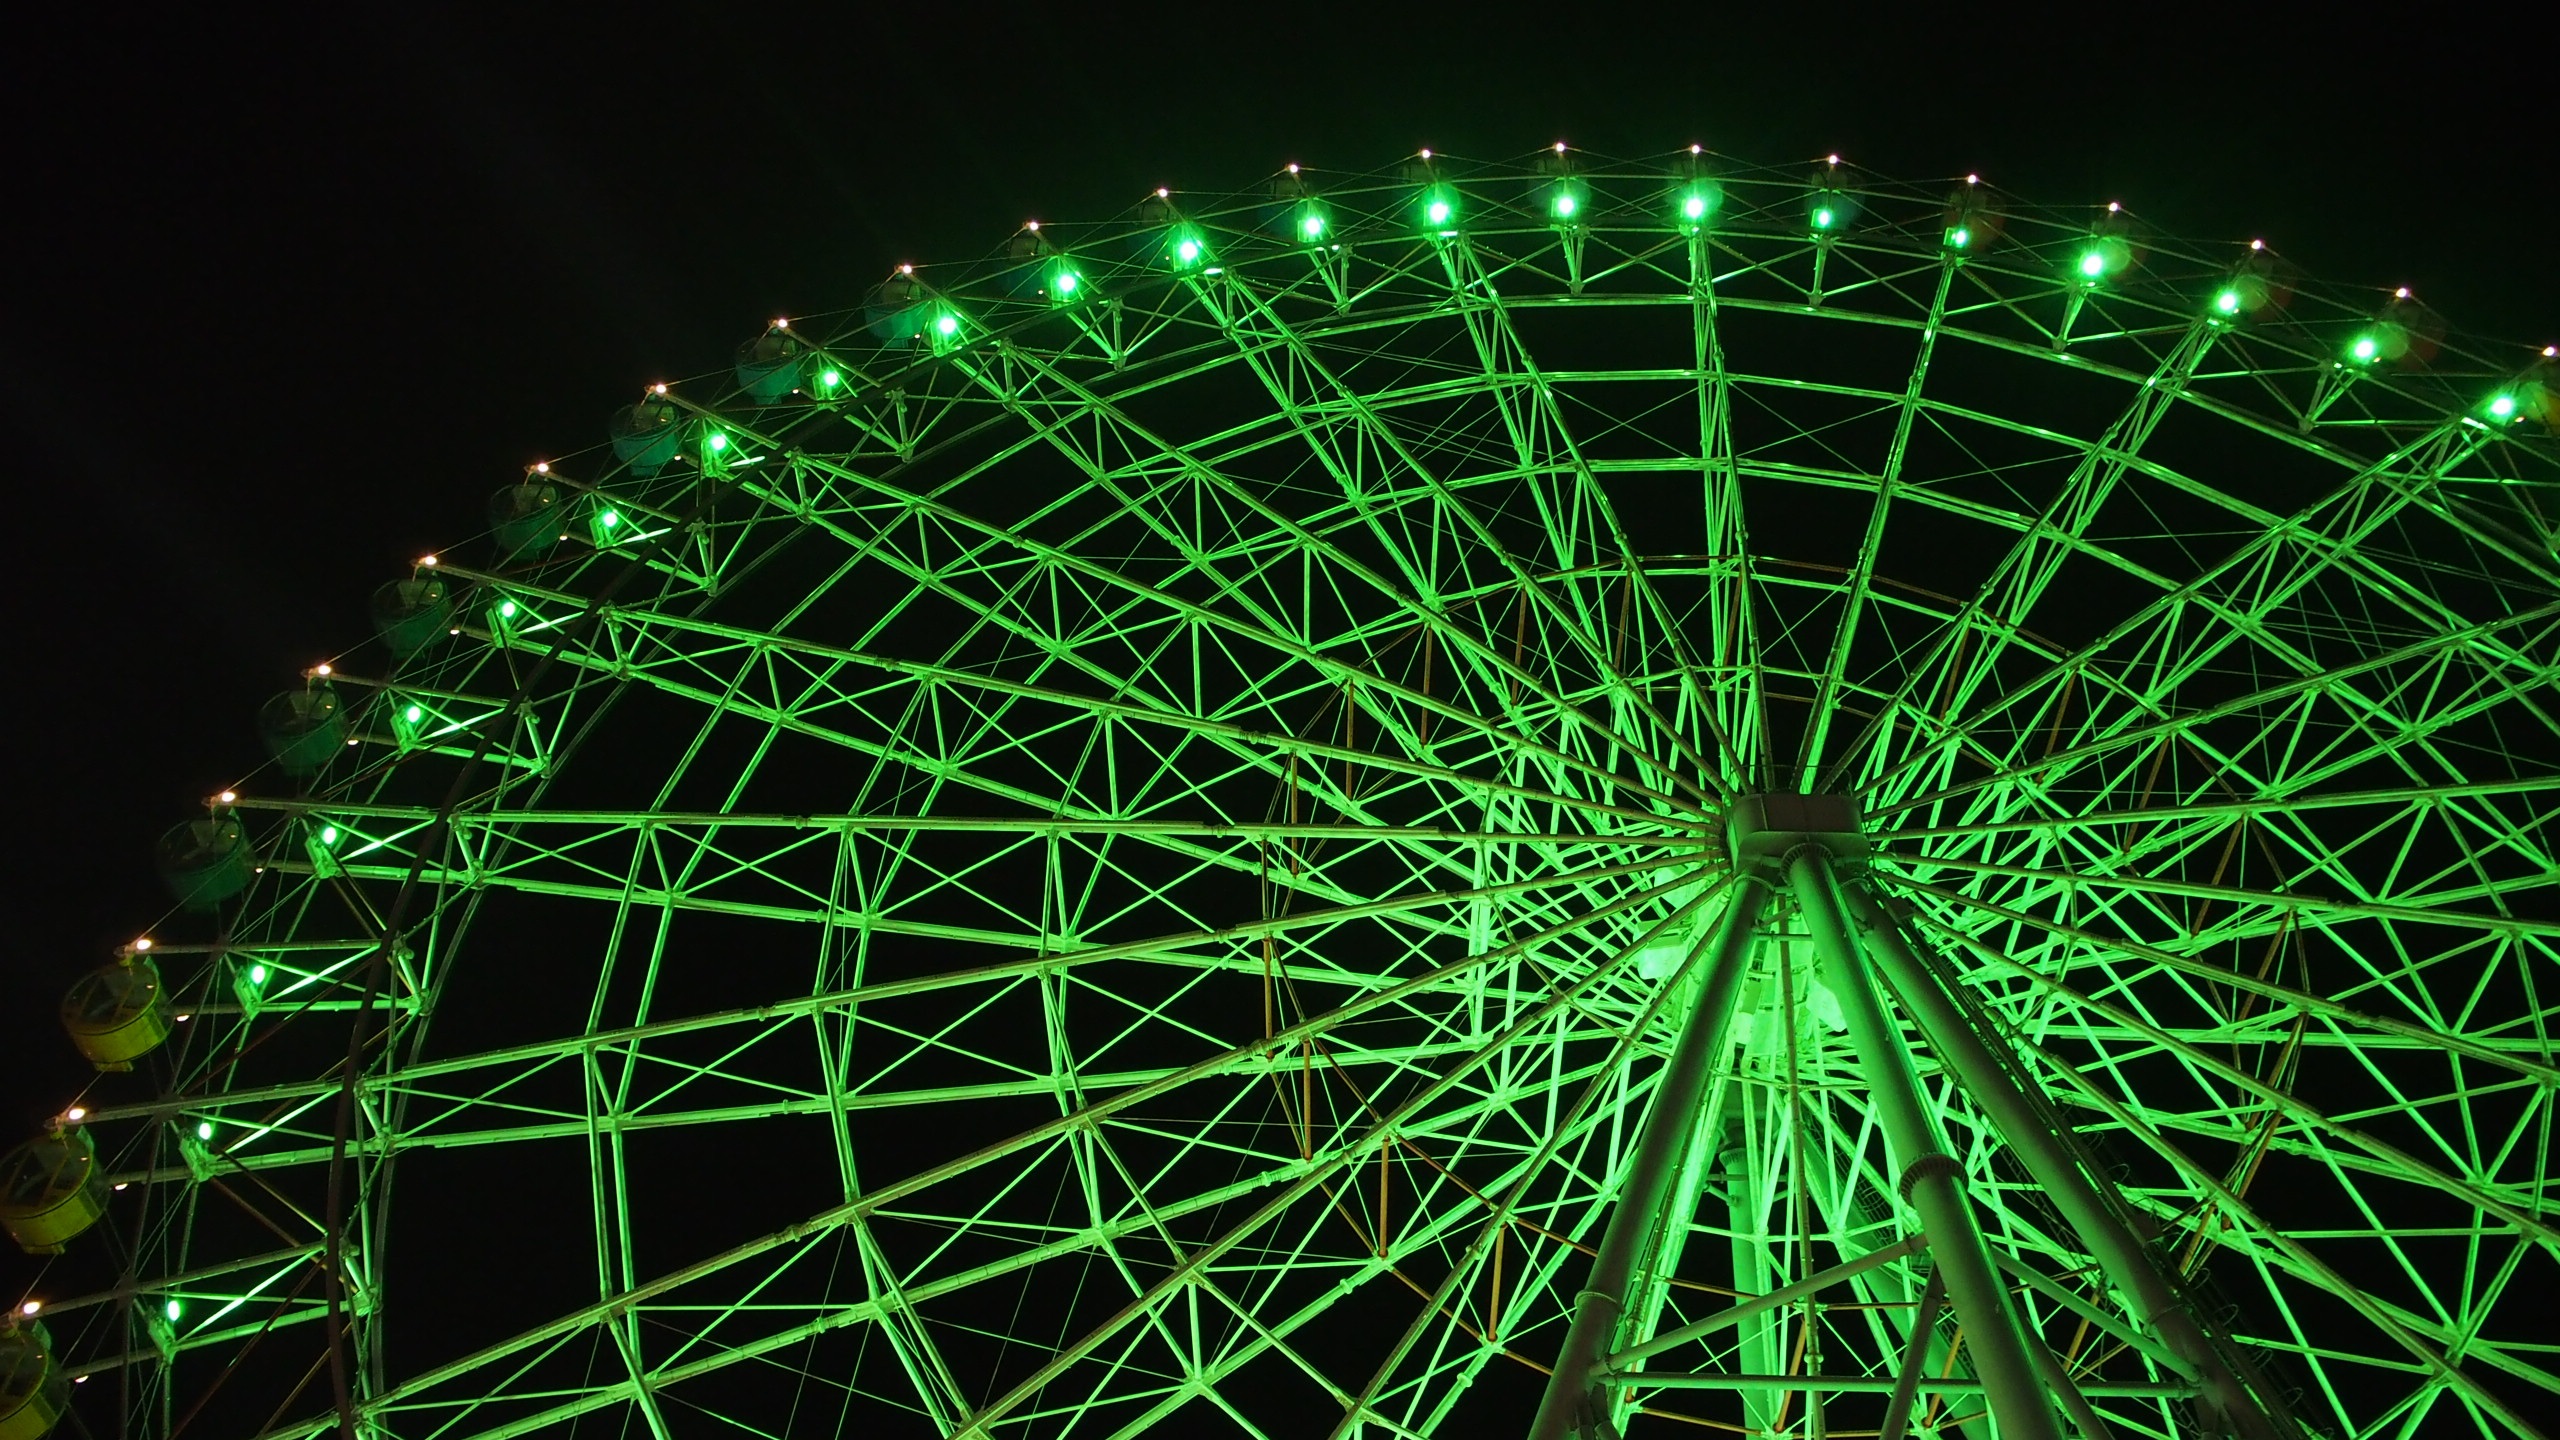
light, night, recreation, line, green, ferris wheel, circle, symmetry, tourist attraction, night view, appointment, outdoor recreation, for joy